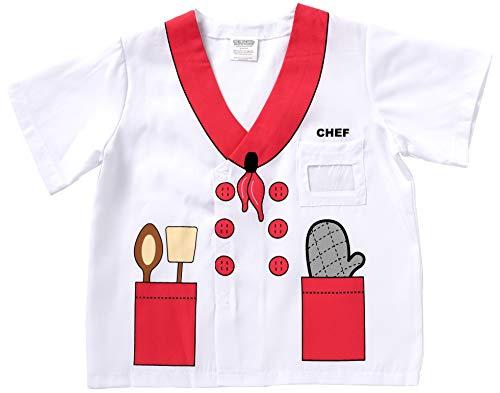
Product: Aeromax My 1st Career Gear Assortment Shirt (12Piece)
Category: Toys & Games | Dress Up & Pretend Play | Costumes
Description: Shirt fits most ages 3-6 and comes with hook and loop closures.
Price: $106.09
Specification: ProductDimensions:16x16x2inches|ItemWeight:2.05pounds|ShippingWeight:2.05pounds(Viewshippingratesandpolicies)|DomesticShipping:ItemcanbeshippedwithinU.S.|InternationalShipping:ThisitemcanbeshippedtoselectcountriesoutsideoftheU.S.LearnMore|ASIN:B00X1AP6GE|Itemmodelnumber:MFCG-B20|Manufacturerrecommendedage:36months-6years